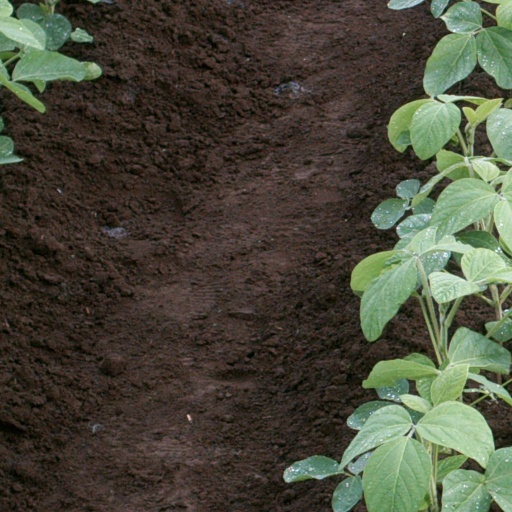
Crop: soybean